Rigid-framed electric locomotive

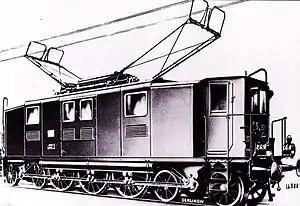
An Italian boxcab locomotive with prominent dual collectors for the three-phase twin-wire overhead system. Drive to the three coupled axles is taken by diagonal coupling rods from two central motors to jackshafts at the level of the axles, but beyond the coupled wheelbase. Twin axled bogies at each end are needed to support the weight of these jackshafts.

In 1914 Italian State Railways constructed two series, the E.331 and E.332, of three-phase AC locomotives. These were intended to be a development of the 1′C1′ E.330, suitable for lighter secondary lines. The heavy central V coupling rod and closely set paired motors of the E.330 were replaced by two motors set either side of the transformer and control gear, and with a lighter rod drive in order to reduce Hammer blow, using lighter rods and a pair of jackshafts set beyond the coupled wheels. Placing the jackshafts at axle level reduced the articulation angles needed in the coupling rods, so avoiding the mass of the older triangular rods, or the need for vertically slotted crank bearings. Overall, this reduction in reciprocating mass had the effect of making the overall locomotive heavier and with greater overhang at the ends, requiring bogies rather than pony trucks.